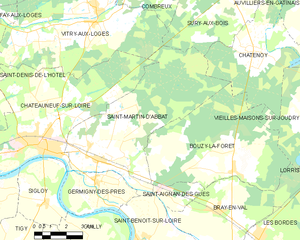
Saint-Martin-d'Abbat est une commune française, située dans le département du Loiret en région Centre-Val de Loire.